Falash Mura

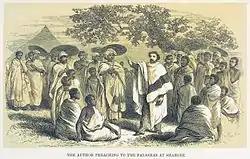
Missionary Henry Aaron Stern preaches Christianity to Beta Israel.

Falash Mura is the name given to descendants of the Beta Israel community in Ethiopia who converted to Christianity, primarily as a consequence of Western proselytization during the late 19th and early 20th centuries. This term also includes Beta Israel who did not adhere to any Ethiopian Jewish practices, as well as the aforementioned historical converts to Christianity. While most voluntarily converted, some were also forcibly converted against their will, or felt compelled to convert due to economic hardship and social exclusion in a majority Christian population.